Josef František

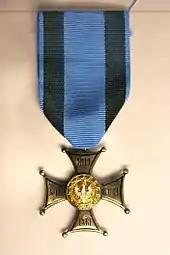
Poland awarded František decorations including the Virtuti Militari 5th class

František's unit retreated again, to Sosnowice Wielke airfield near Parczew. From 7 September he flew reconnaissance missions in unarmed 2-person RWD 8 and PWS-25 training aircraft, carrying an observer. On 19–20 September he attacked enemy columns near Kamionka Strumiłowa, throwing hand grenades at German troops below. On 20 September his aircraft was damaged by enemy fire from the ground so he made a forced landing near Złoczów. Two other pilots, one of whom was another Czechoslovak, landed and rescued František and his Polish observer.